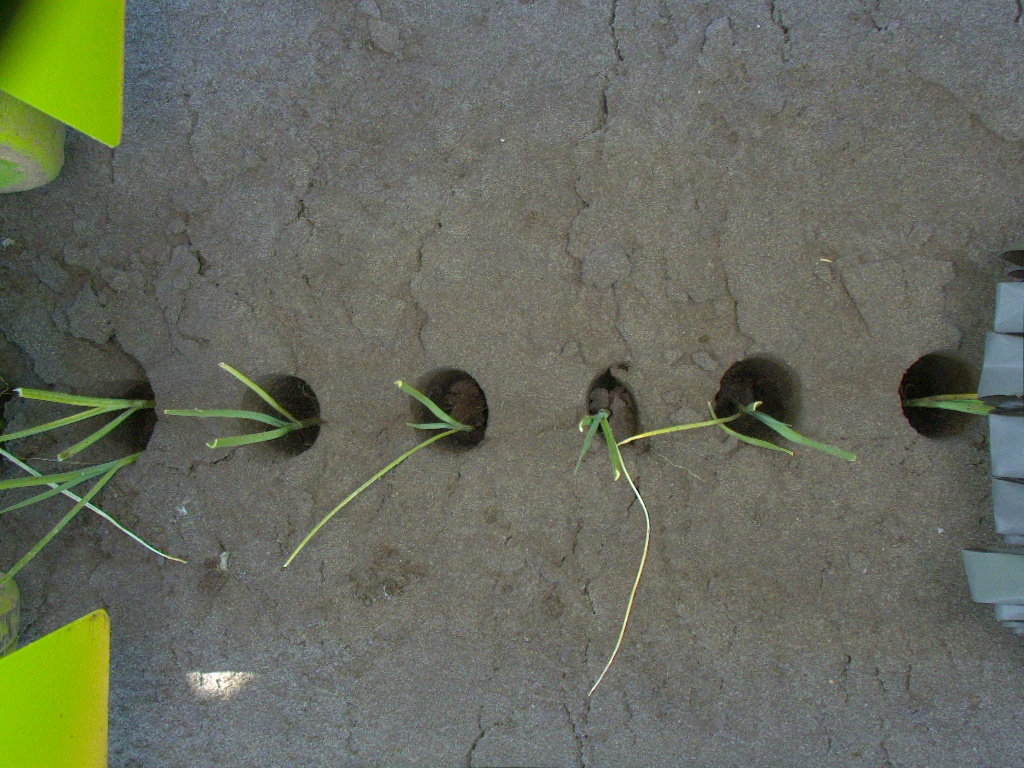
Crop: leek
Objects: stem_leek, stem_leek, stem_leek, stem_leek, stem_leek, stem_leek, stem_leek, leek, leek, leek, leek, leek, leek, leek